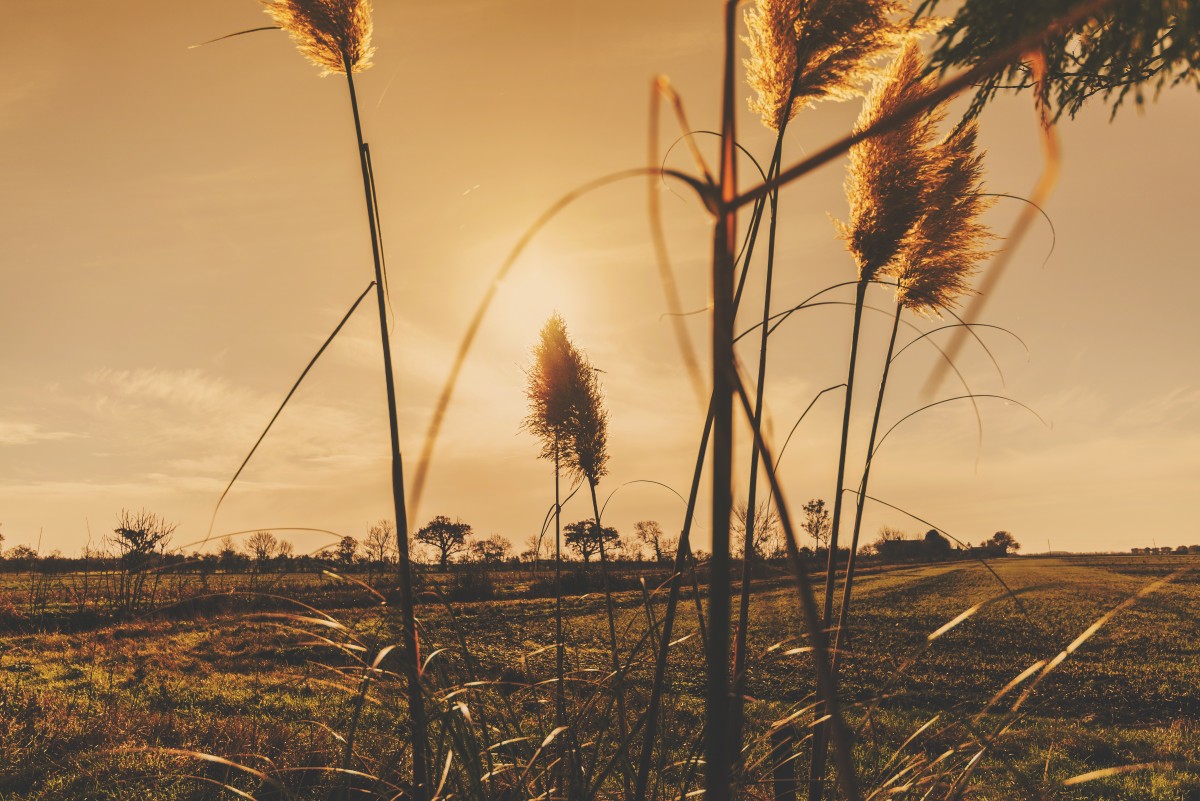
Tags: tree, nature, horizon, branch, cloud, sky, sun, sunrise, sunset, field, prairie, sunlight, morning, leaf, flower, wind, dawn, dusk, evening, autumn, agriculture, season, savanna, rural area, atmospheric phenomenon, grass family, woody plant